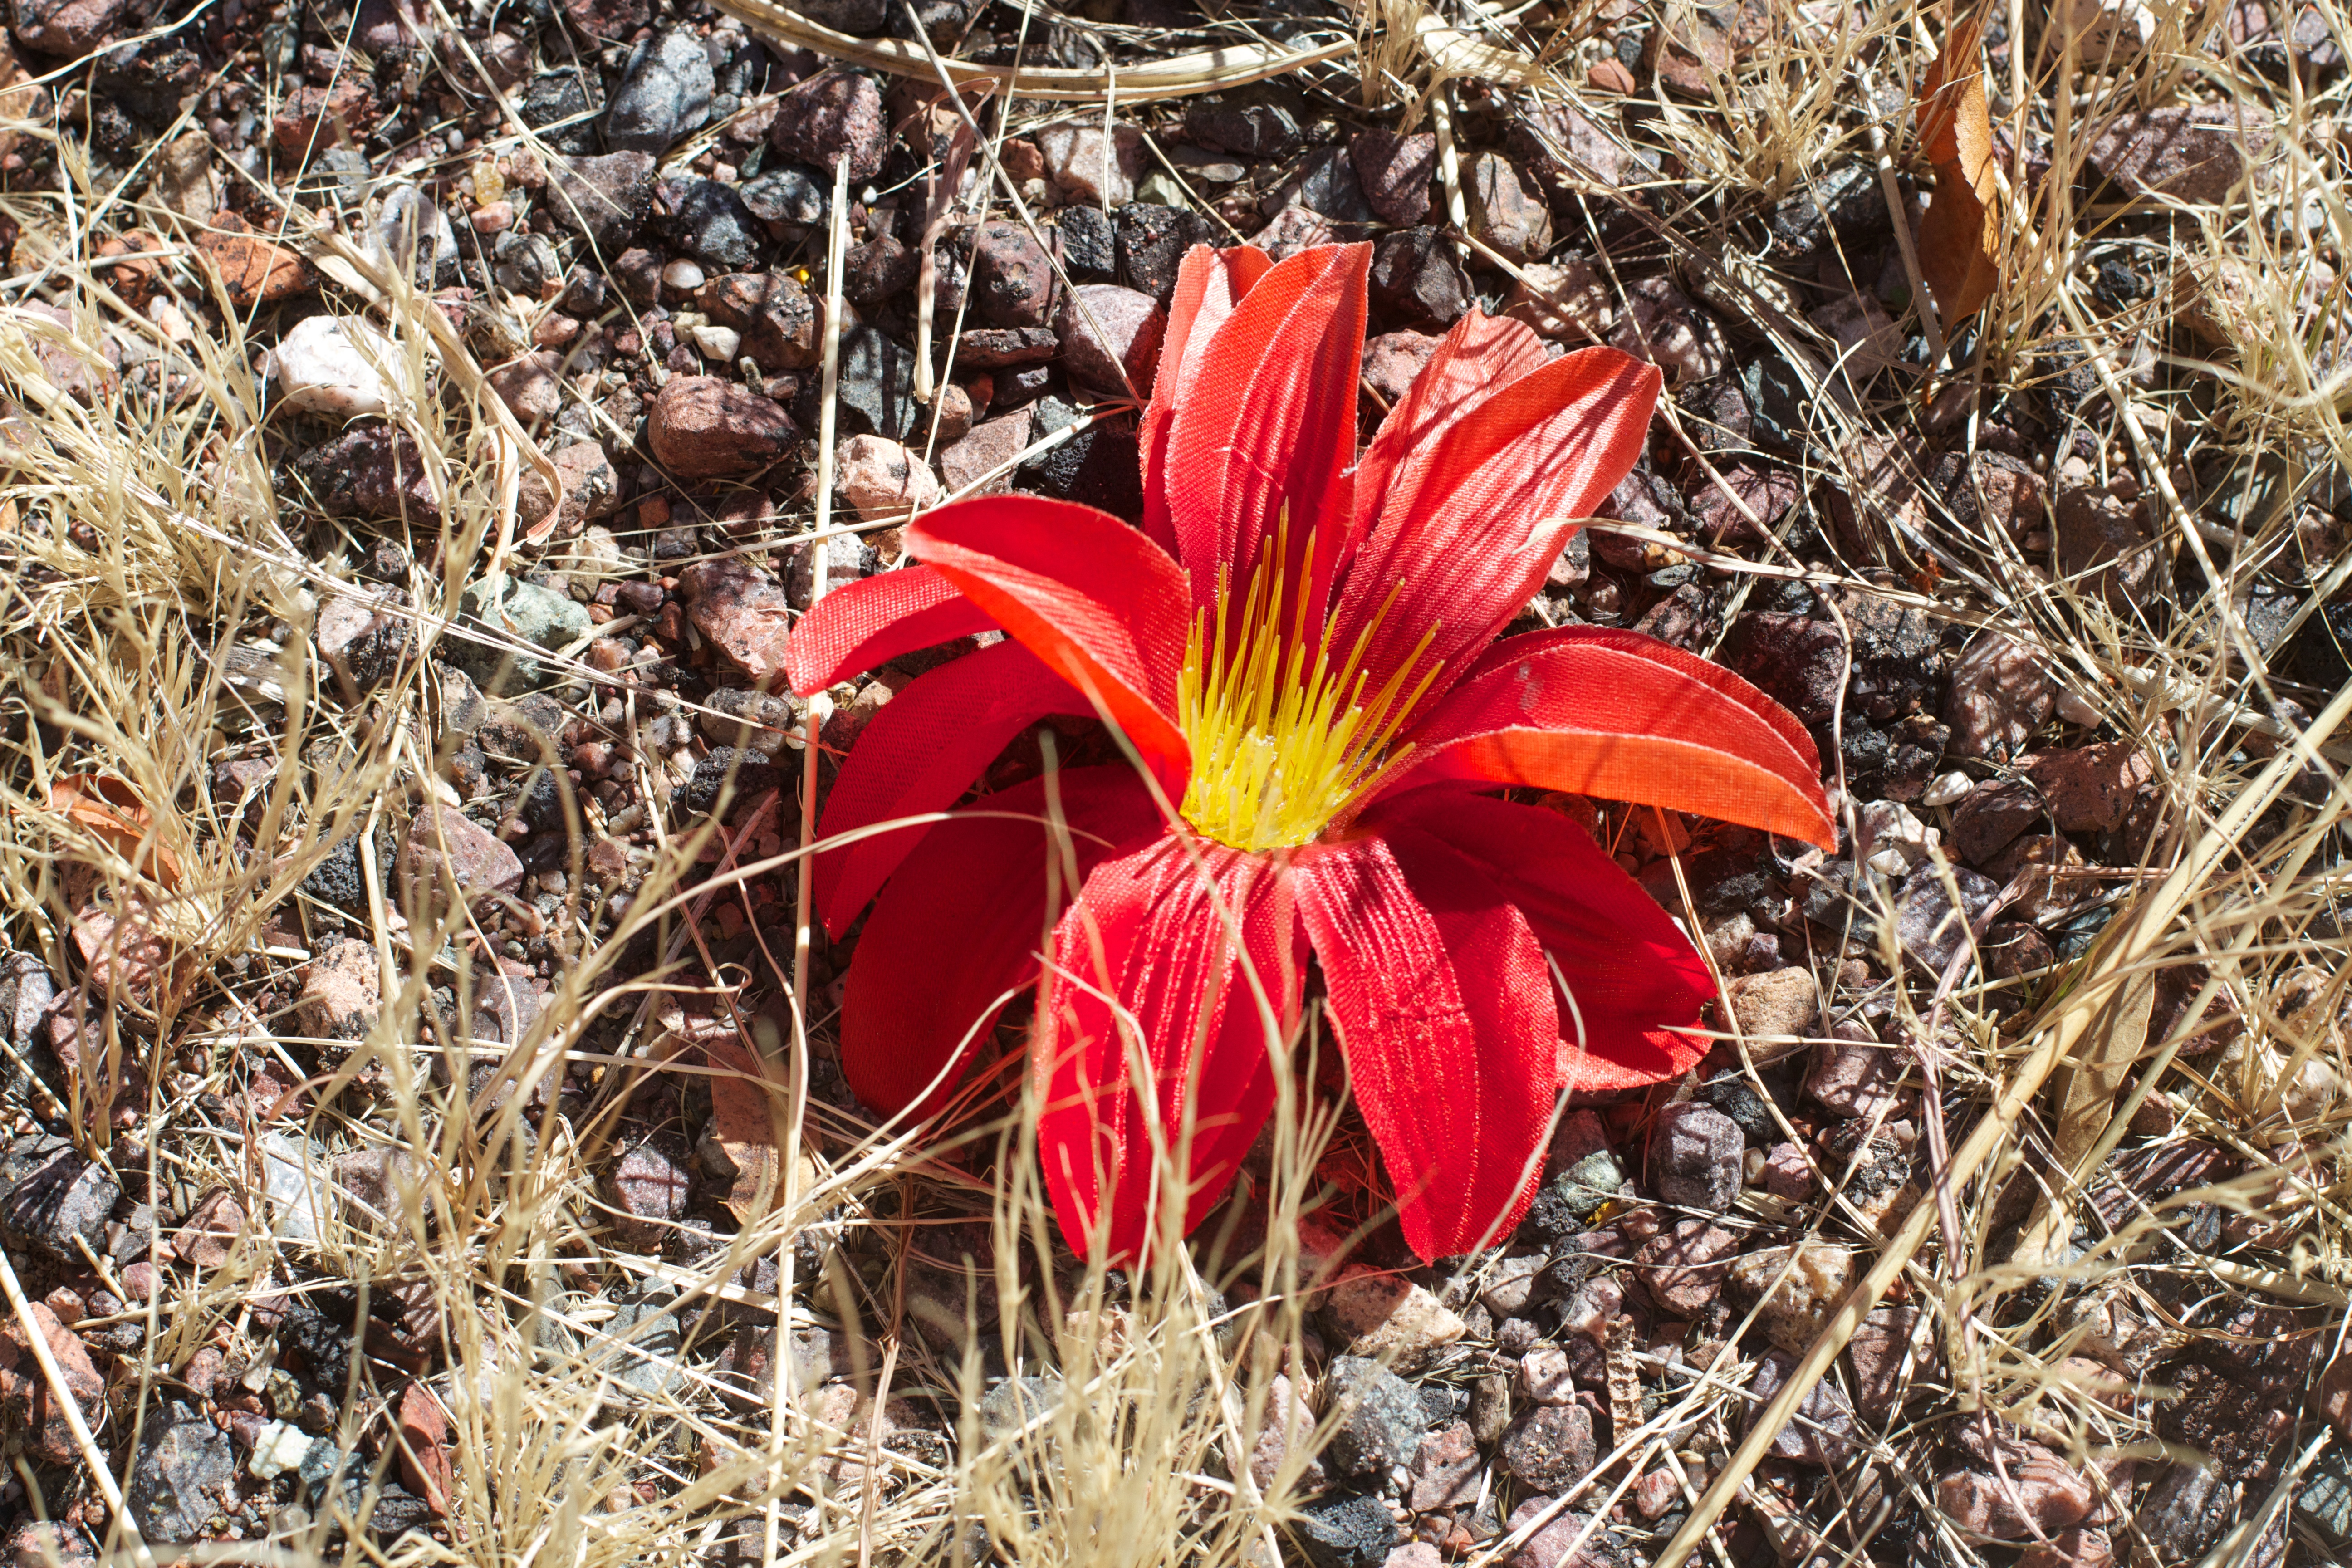
plant, leaf, flower, autumn, botany, flora, wildflower, cool image, flowering plant, land plant